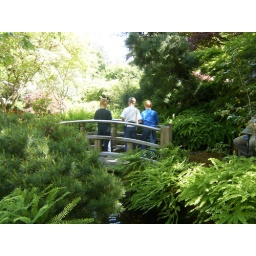
Washington/British Columbia Trip. Butchart Gardens, Victoria Island. The boys watch water going under teh bridge in the Japanese Garden